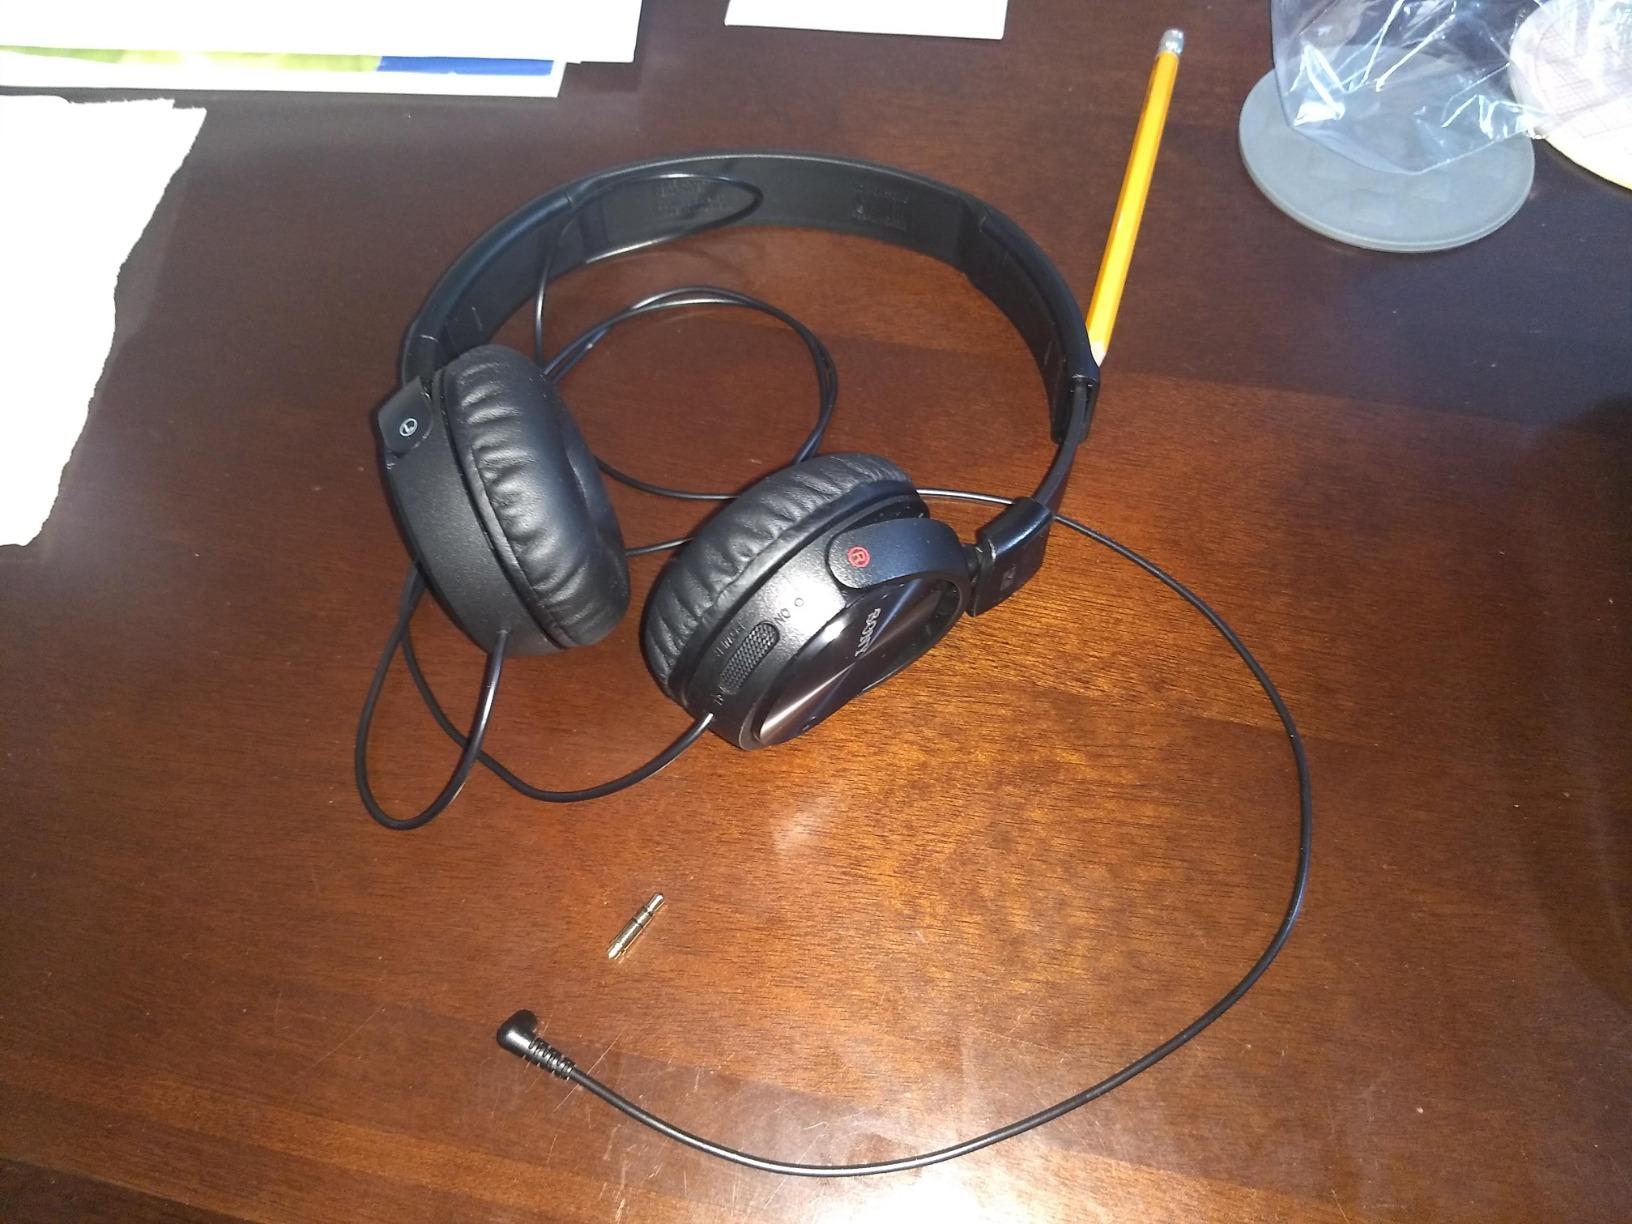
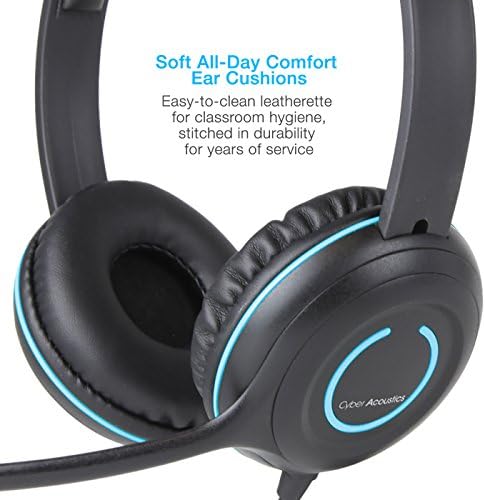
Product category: headphones
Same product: no